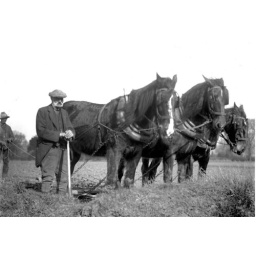
A team of three horses pulling a harrow in a Suffolk field in the 1920s.REPRINTS ARE AVAILABLE